Astrid Uhrenholdt Jacobsen

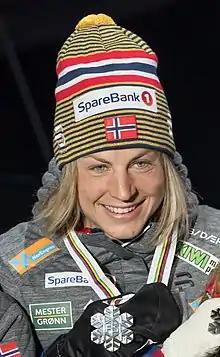
Astrid Uhrenholdt Jacobsen during the World Championships in Seefeld in Tirol, Austria in February 2019

Astrid Uhrenholdt Jacobsen (born 22 January 1987) is a Norwegian former cross-country skier and a member of the International Olympic Committee (IOC). She skied with the IL Heming club in Oslo, near Holmenkollen. Her greatest achievement is winning the gold medal in sprint at the 2007 World Championships. On 22 April 2020, she announced her retirement from cross-country skiing in favour of medical studies.